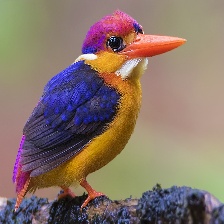
Species: PYGMY KINGFISHER
Scientific name: ISPIDINA PICTA